Air Rescue Wing (JASDF)

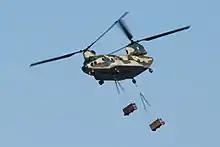
Iruma Helicopter Airlift Squadron CH-47J (2015)

From 2009 the Air Rescue Wing began training in air-to-air refueling with US forces, and from 2010 two of the JASDF's 401st Tactical Airlift Squadron C-130H aircraft were given air-to-air refueling equipment, allowing them to refuel UH-60J helicopters. In June 2017 UH-60JA aircraft of the wing practiced night air-to-air refueling with US forces.